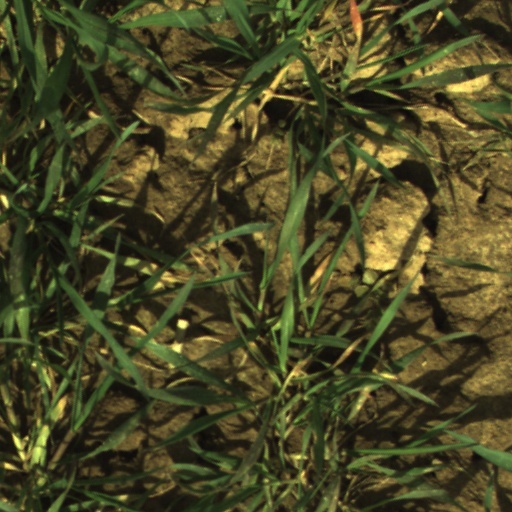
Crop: wheat